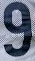
Number: 9